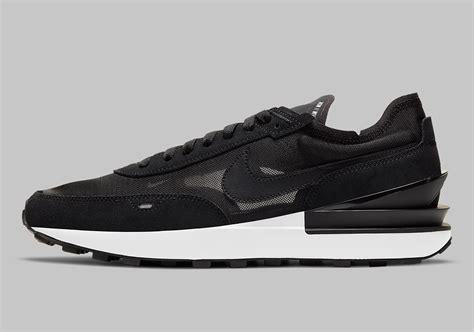
Brand: Nike
Model: Waffle One